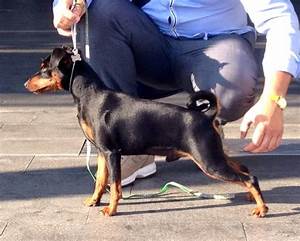
Label: dog